Michigan–Notre Dame football rivalry

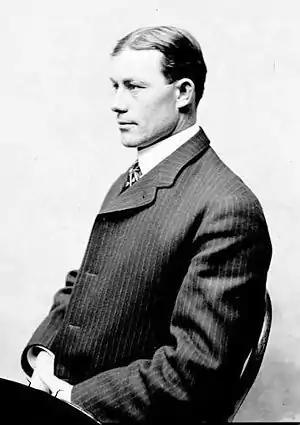
Fielding H. Yost in 1902

Fielding H. Yost took over as Michigan's coach in 1901. From 1901 to 1905, his "Point-a-Minute" squads (so named because they averaged a point for each minute of play) went 55–1–1, outscoring their opponents by a margin of 2,821 to 42. Michigan played Notre Dame only once during the "Point-a-Minute" year, on October 18, 1902, at a neutral site in Toledo, Ohio. The game was played on a slippery white clay field at Toledo's Armory Park following a night of rain. Michigan had been heavily favored to win, and betting on the game was 2 to 1 that Notre Dame would not score. Though favored to run up a high score, Michigan scored only one touchdown and led 5–0 at the end of the first half. While Michigan won the game 23–0, Notre Dame had slowed the "Point-a-Minute" offense that had scored 315 points (almost 80 points a game) in the first four games of the 1902 season. Michigan tackle Joe Maddock was the leading scorer in the game with 15 points on three touchdowns.